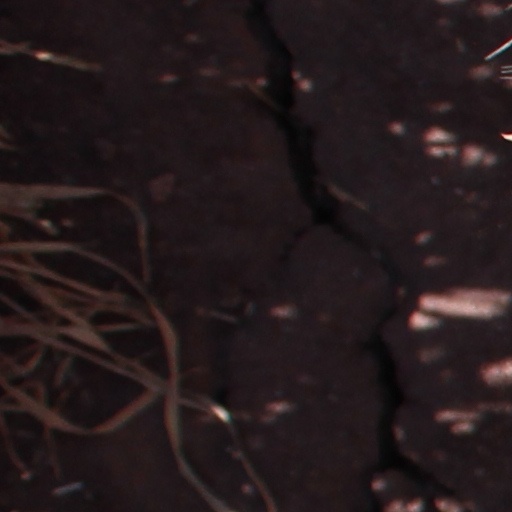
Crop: wheat